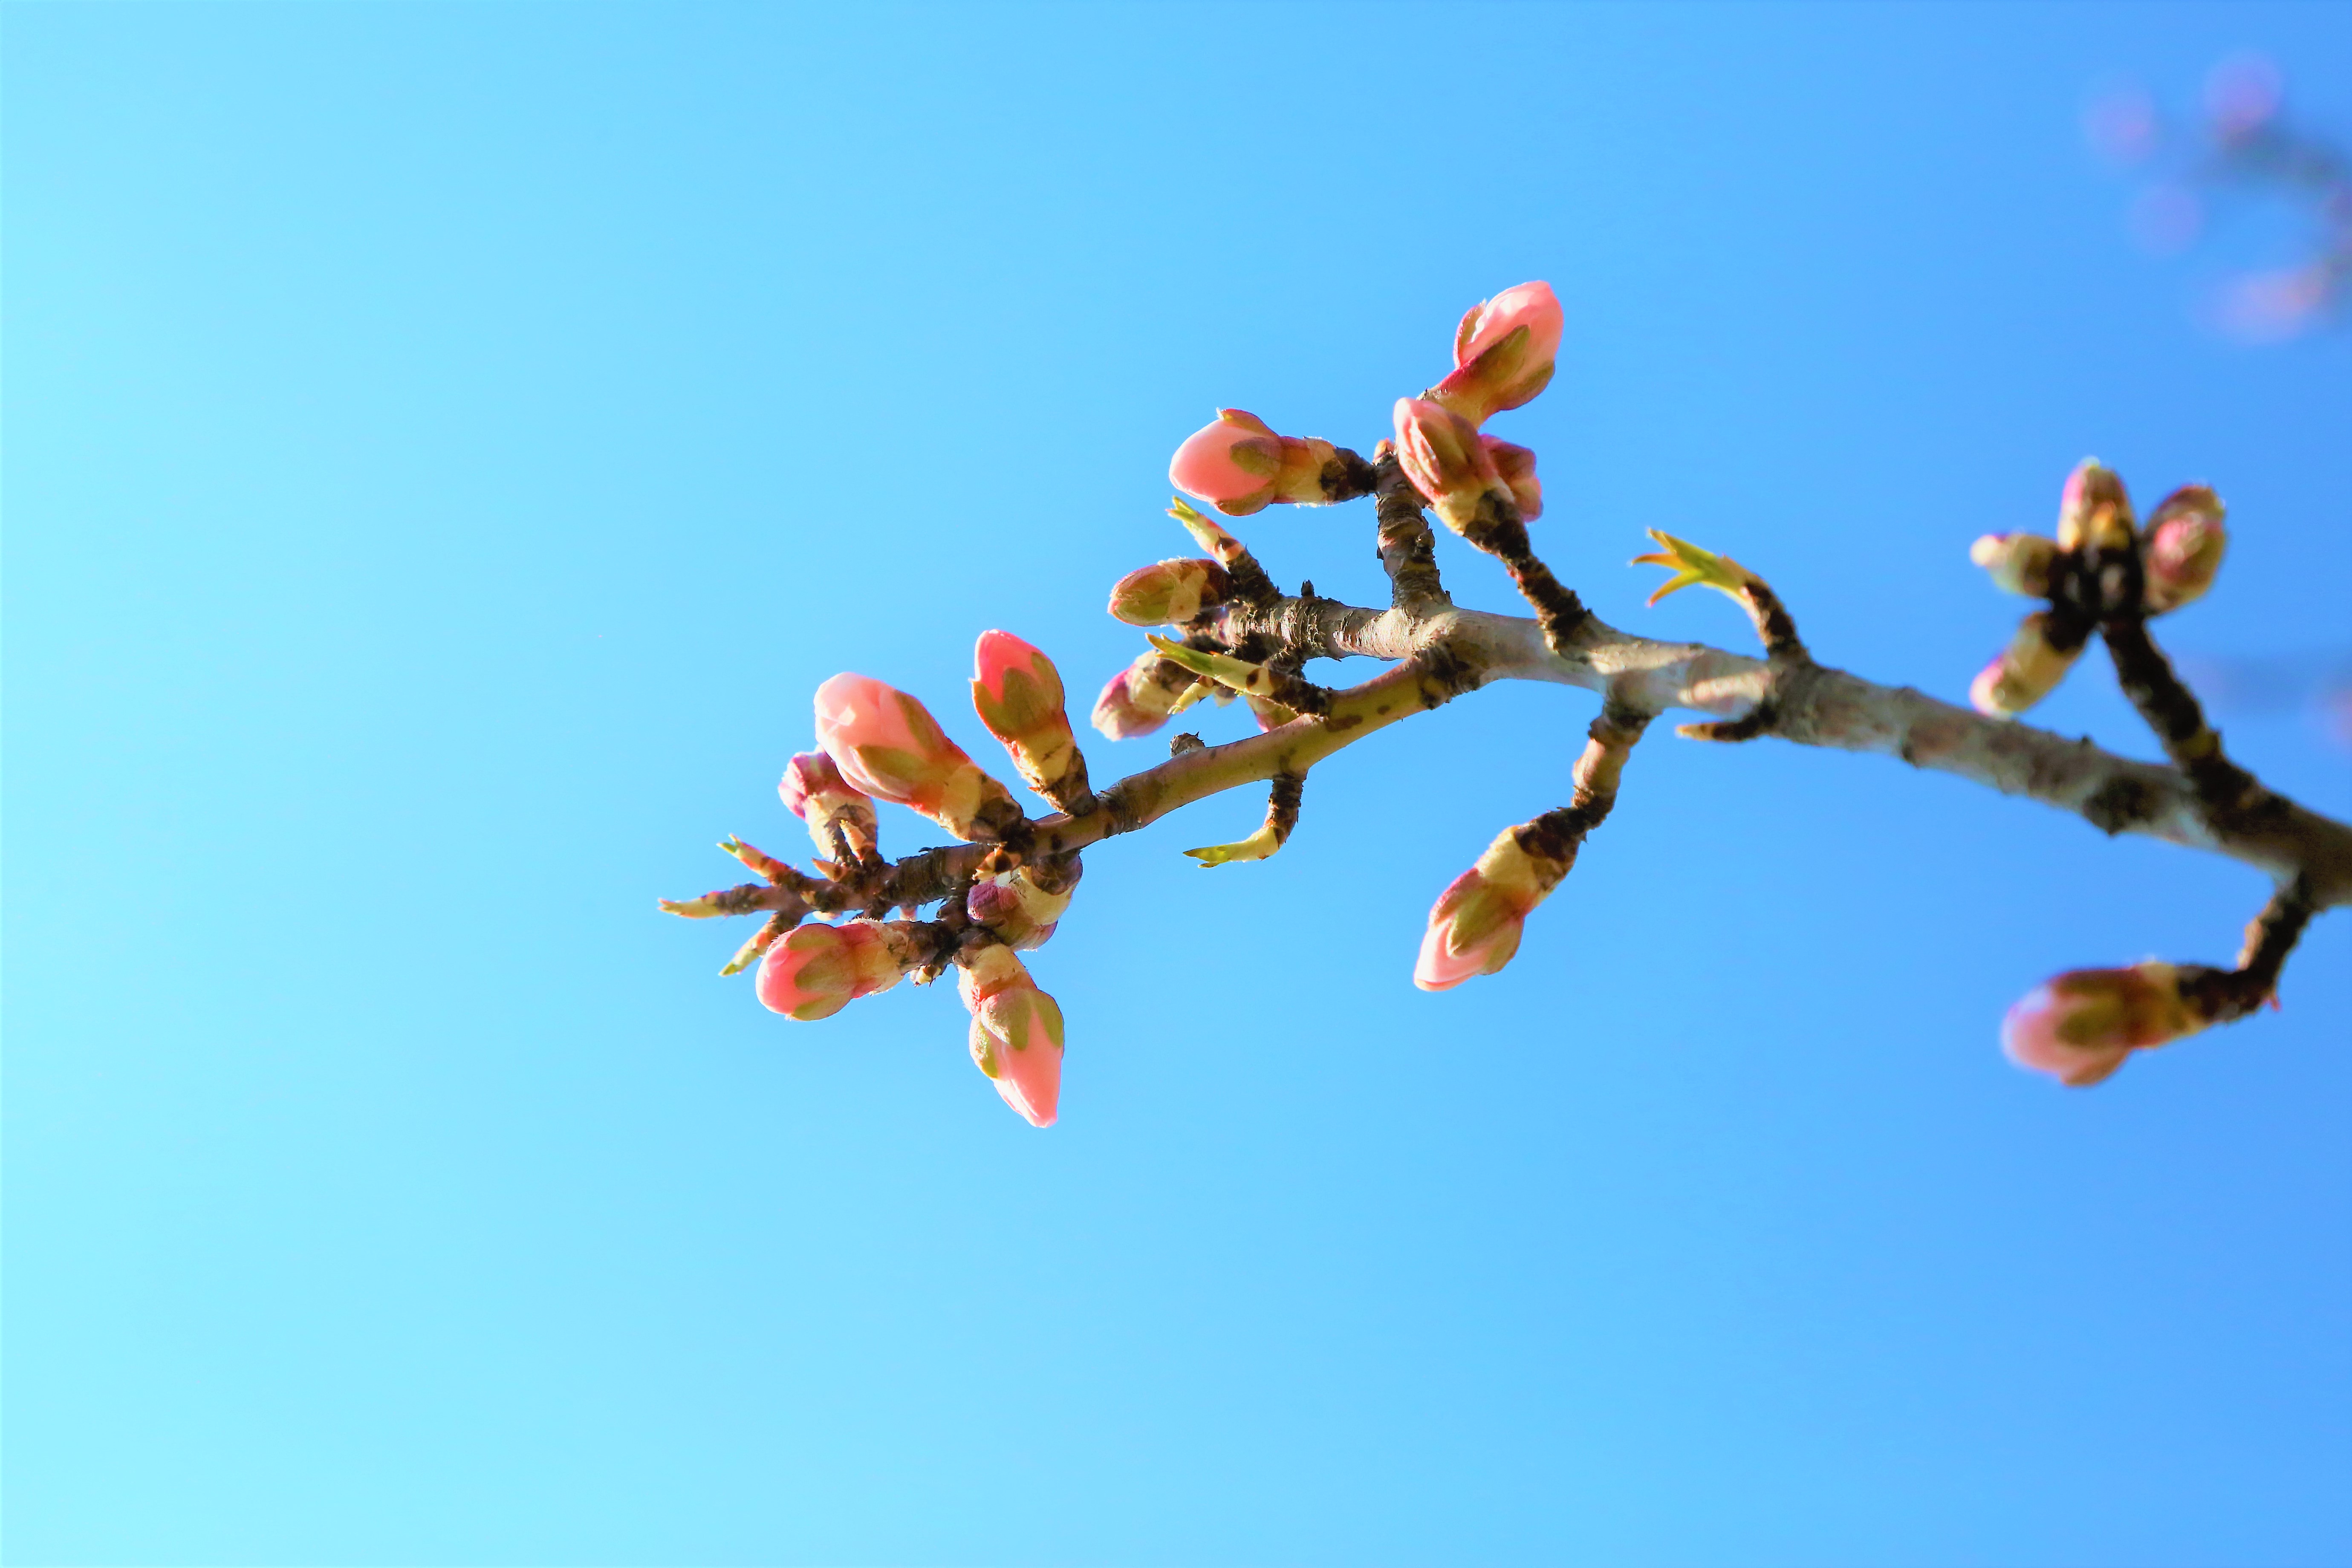
almond, tree, spring, nature, bud, branch, twig, flower, plant, blossom, sky, plant stem, flowering plant, macro photography, cherry blossom